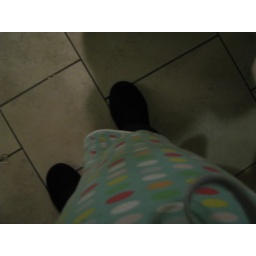
My feet, My boots, My PJ pants -- by the 2nd line, I changed into PJs in the car